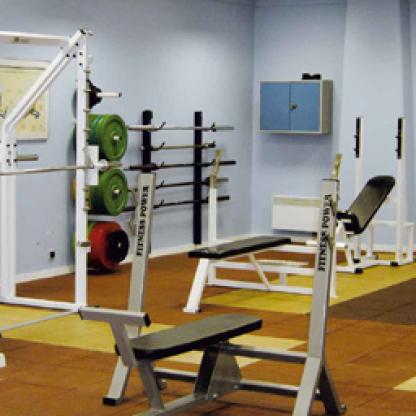
Scene: Indoor